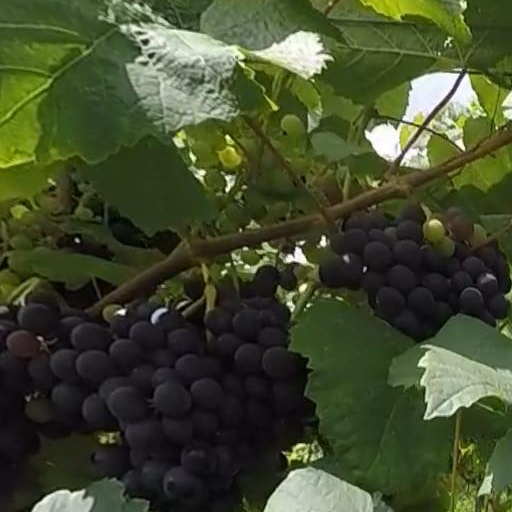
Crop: grape